Communist Party of Burma

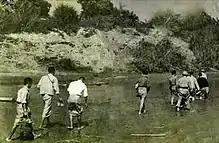
"They have gone back": Members of the CPB's delegation return to their bases after failed peace talks, November 1963.

The politburo's decision to fight "for the very existence of our party" at a clandestine central committee meeting in April 1948 in Rangoon was confirmed the following month by the full plenum of the central committee at Hpyu 120 miles north of the capital. The headquarters of the CPB remained on the move mostly in the forests and hills along the Sittang River valley, Pyinmana – Yamethin area in central Burma, sometimes north into the "Three M triangle" (Mandalay–Meiktila–Myingyan). Debt was abolished, and farming and trading cooperatives established in areas under their control.